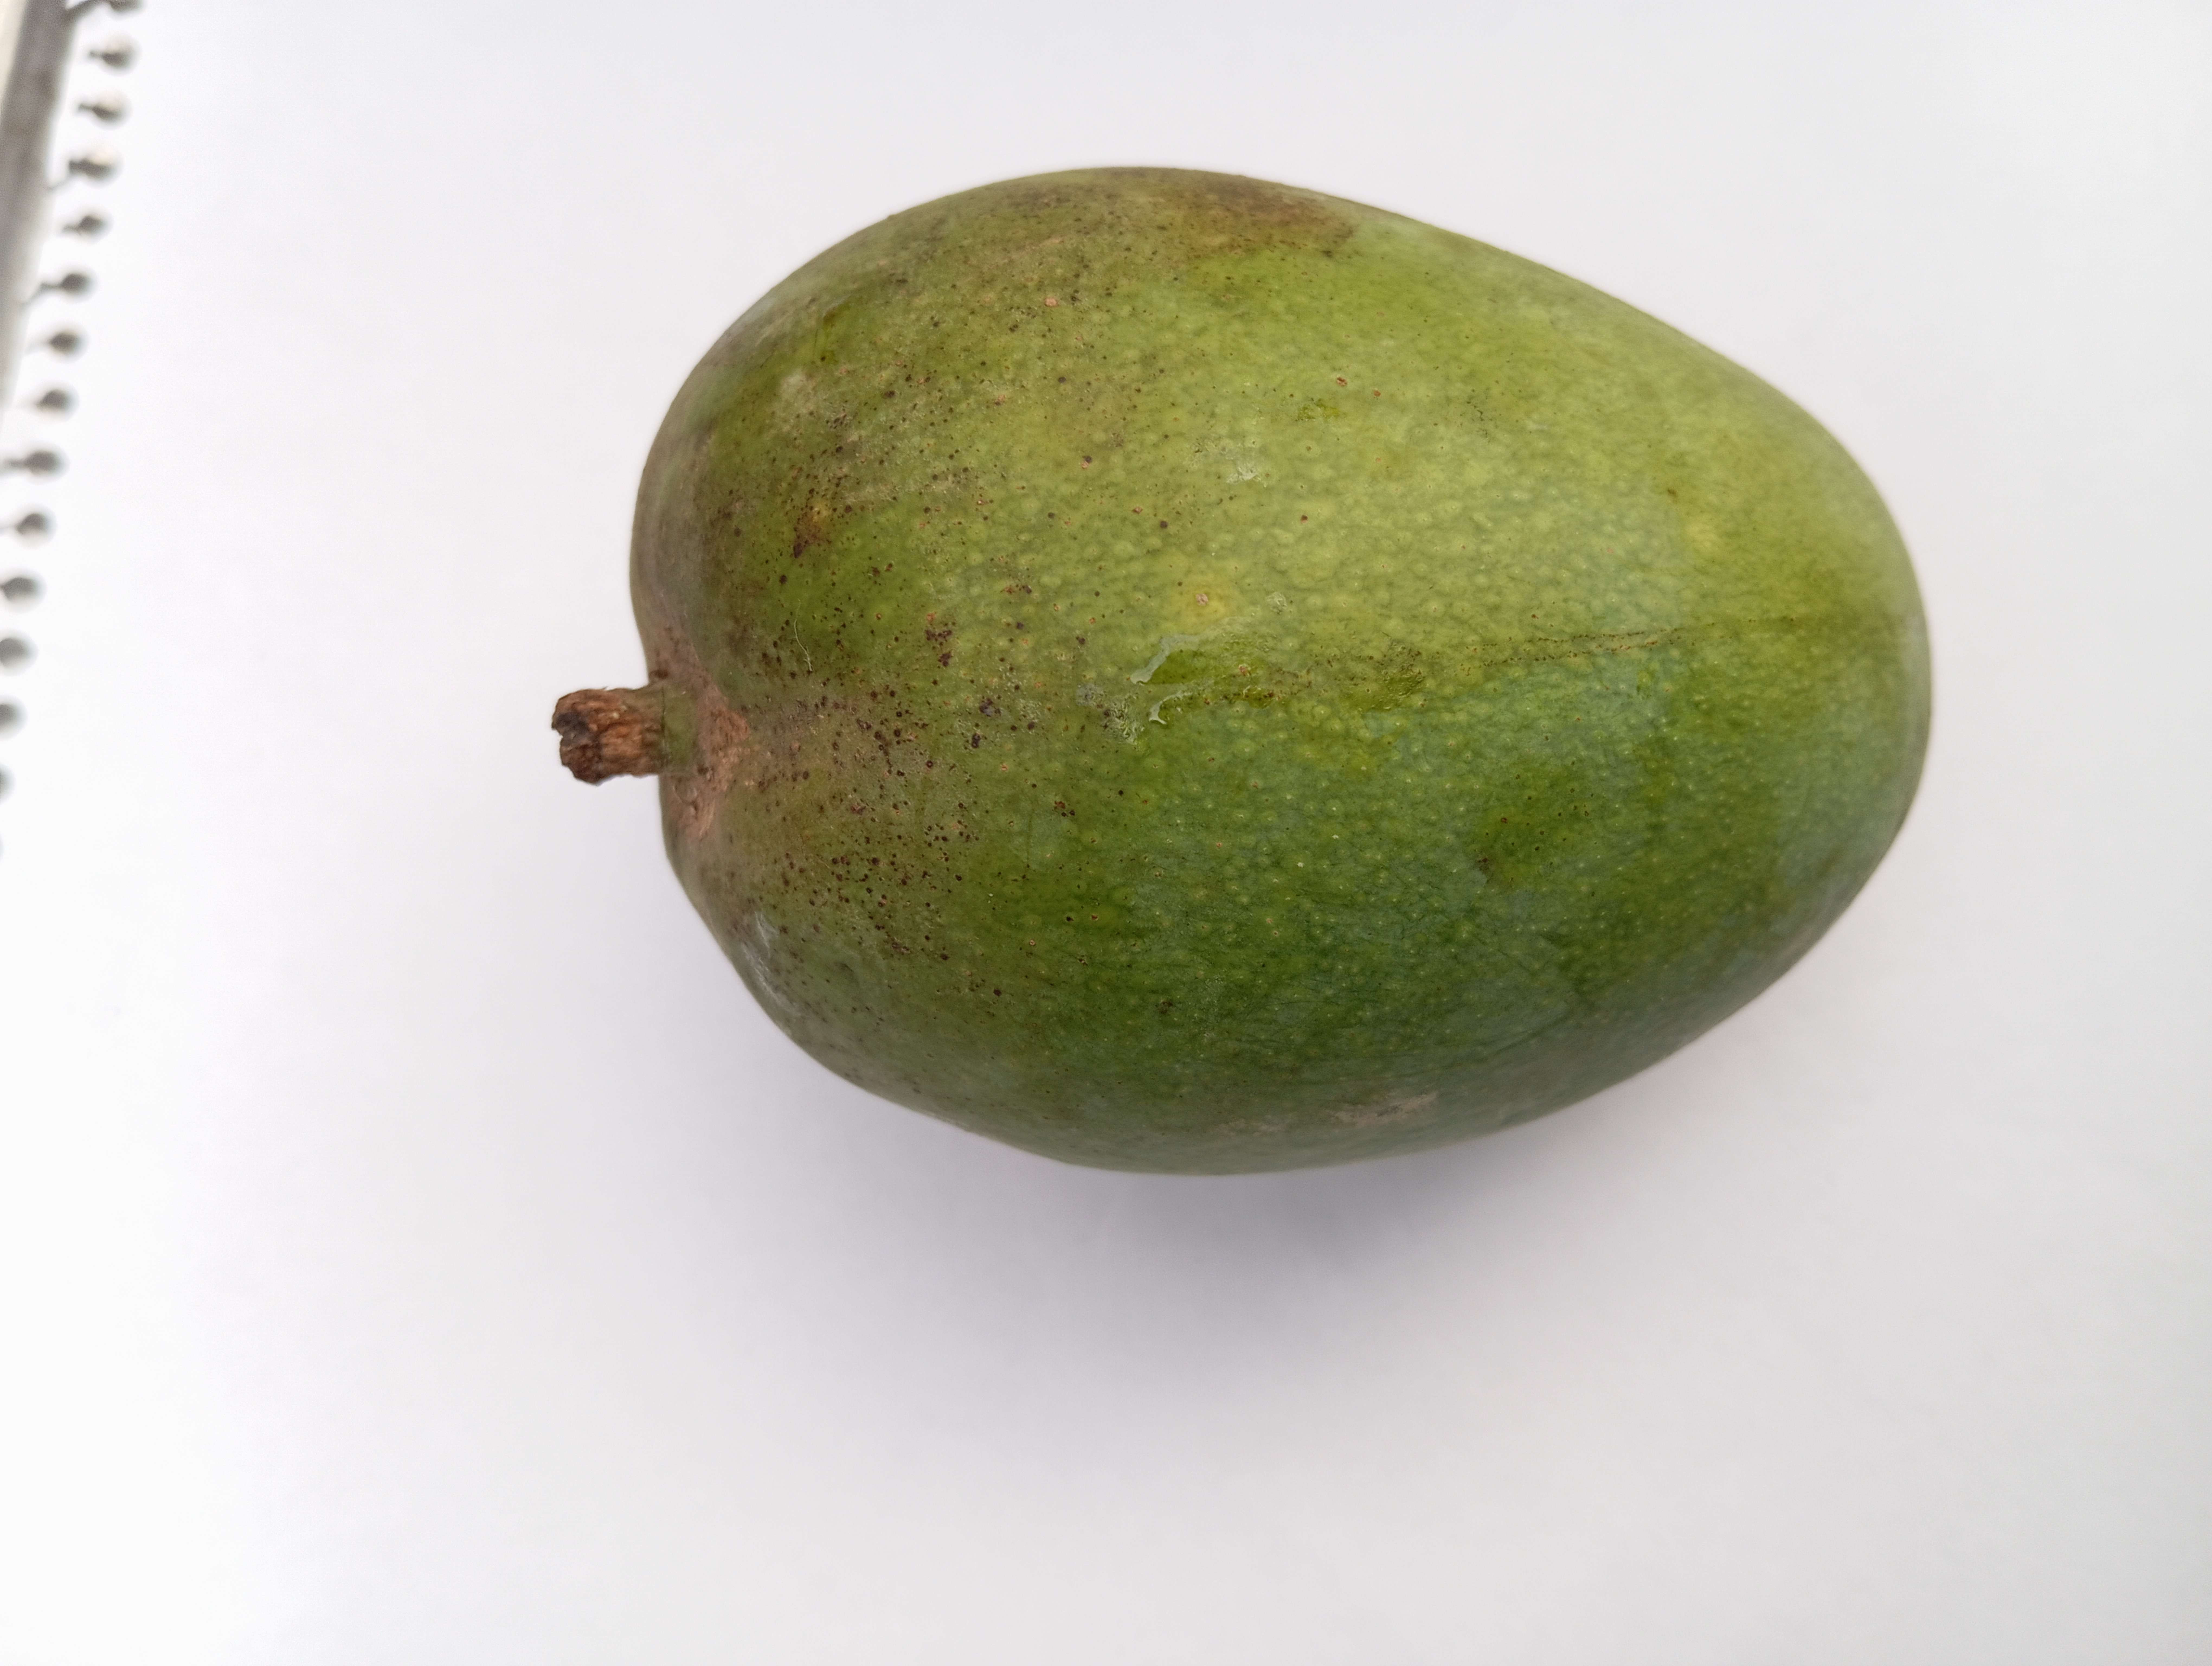
Mango variety: Himsagar